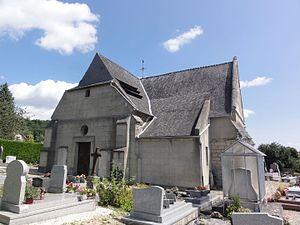
Commenchon est une commune française située dans le département de l'Aisne, en région Hauts-de-France.